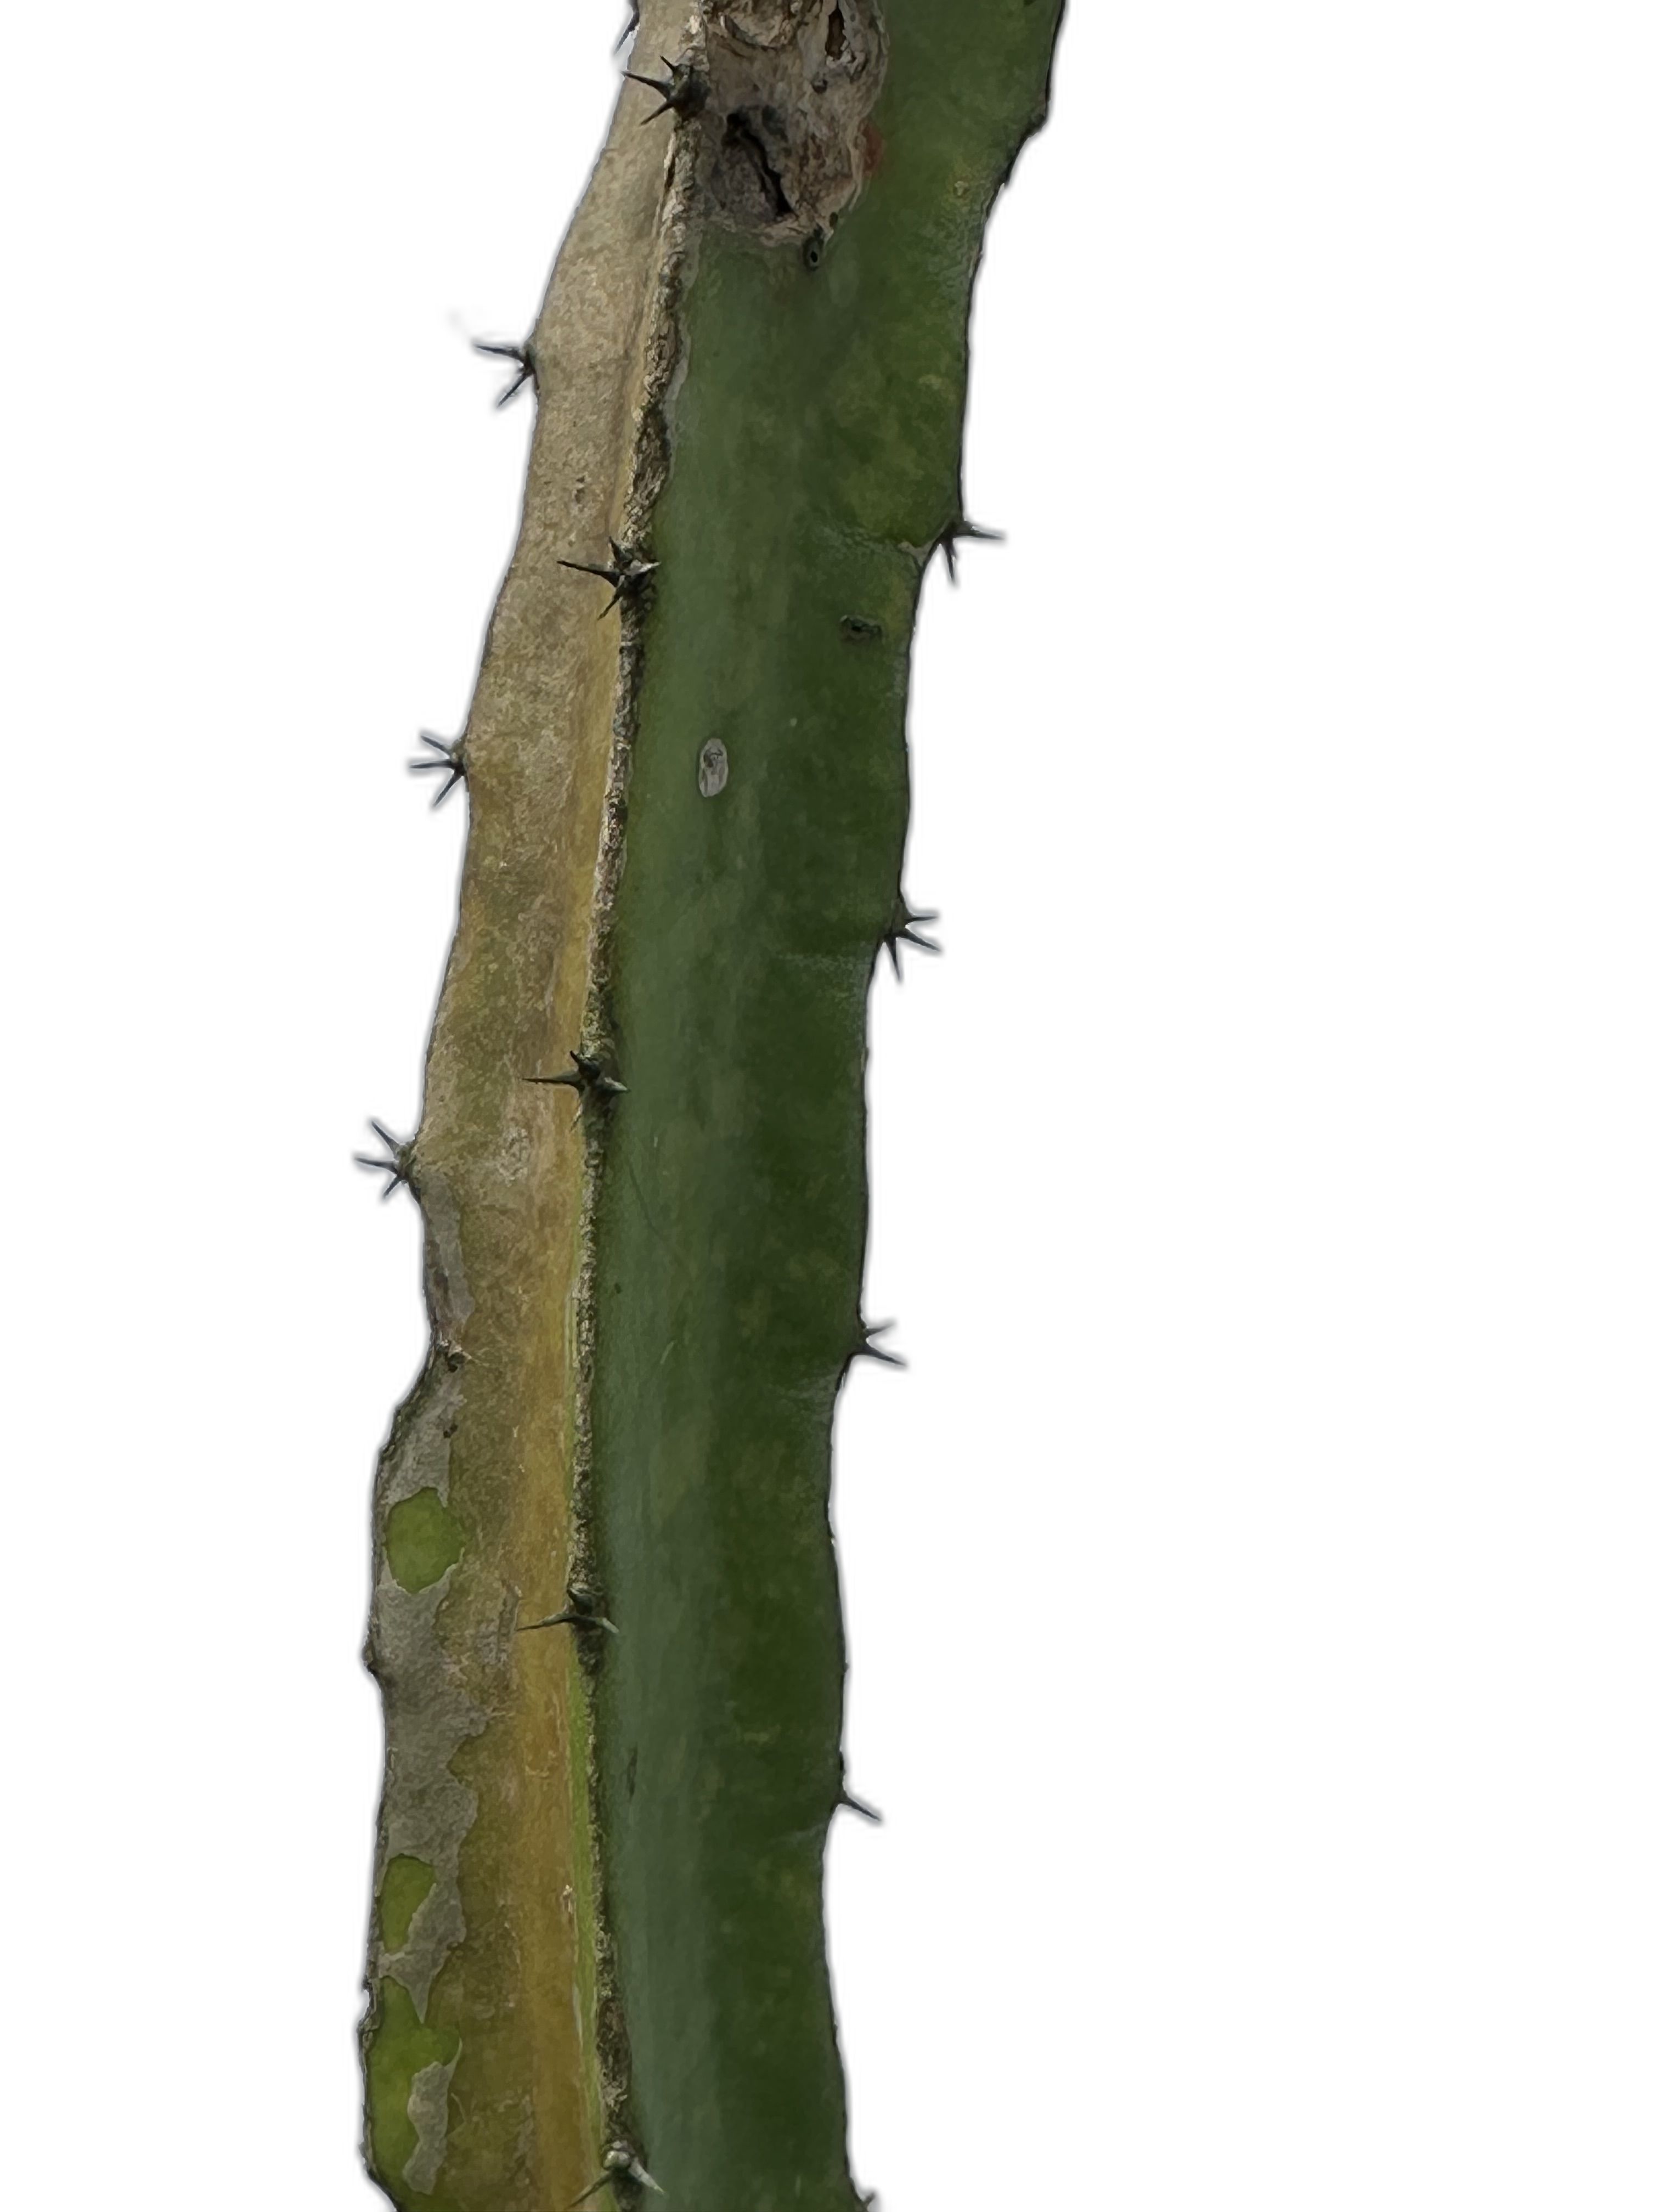
Label: Bad leaf